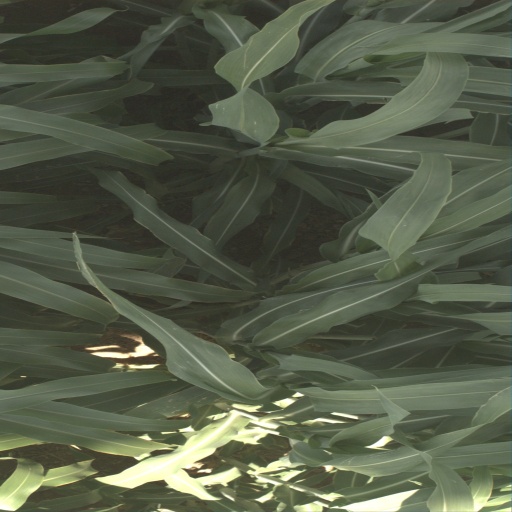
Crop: sorghum